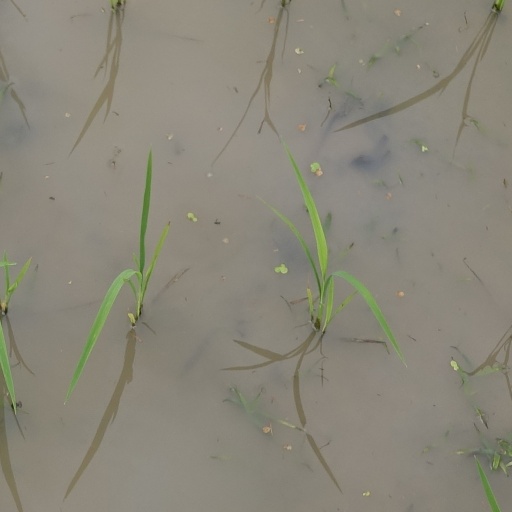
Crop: rice